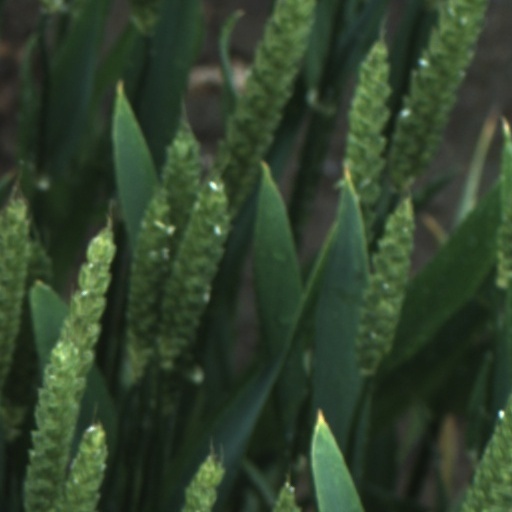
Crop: wheat